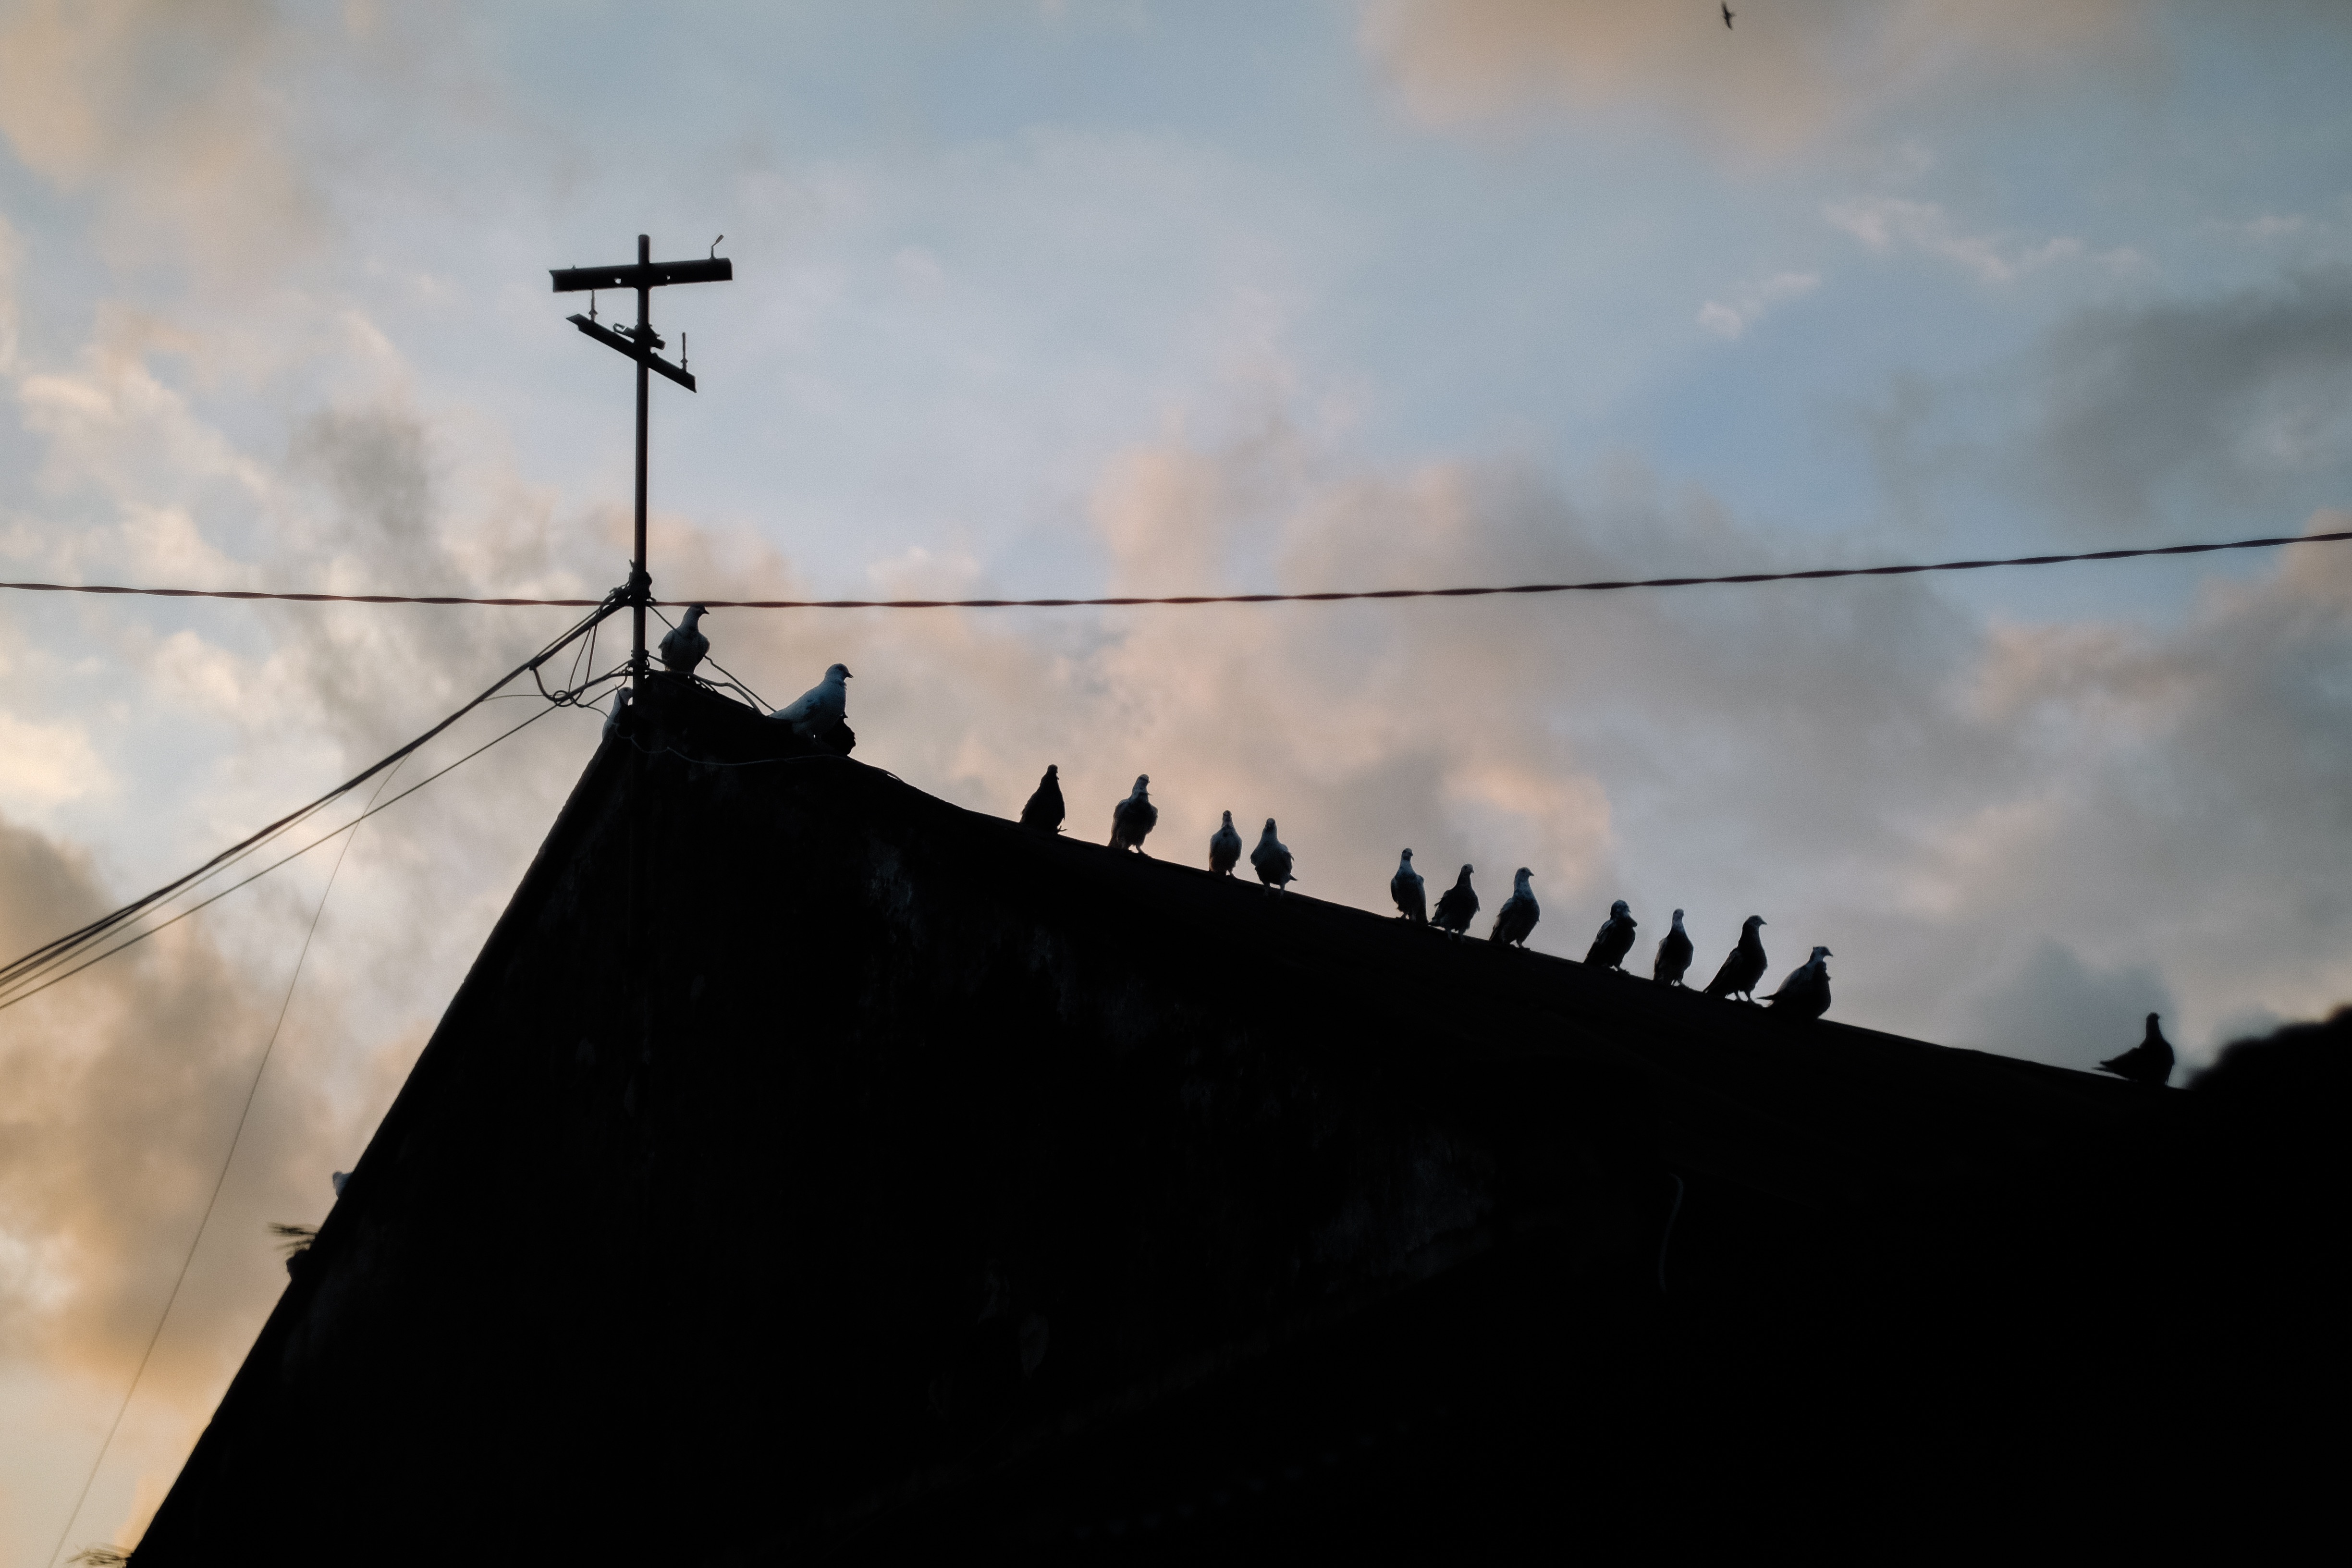
light, cloud, sky, sunset, sunlight, morning, wind, dusk, evening, line, tower, shape